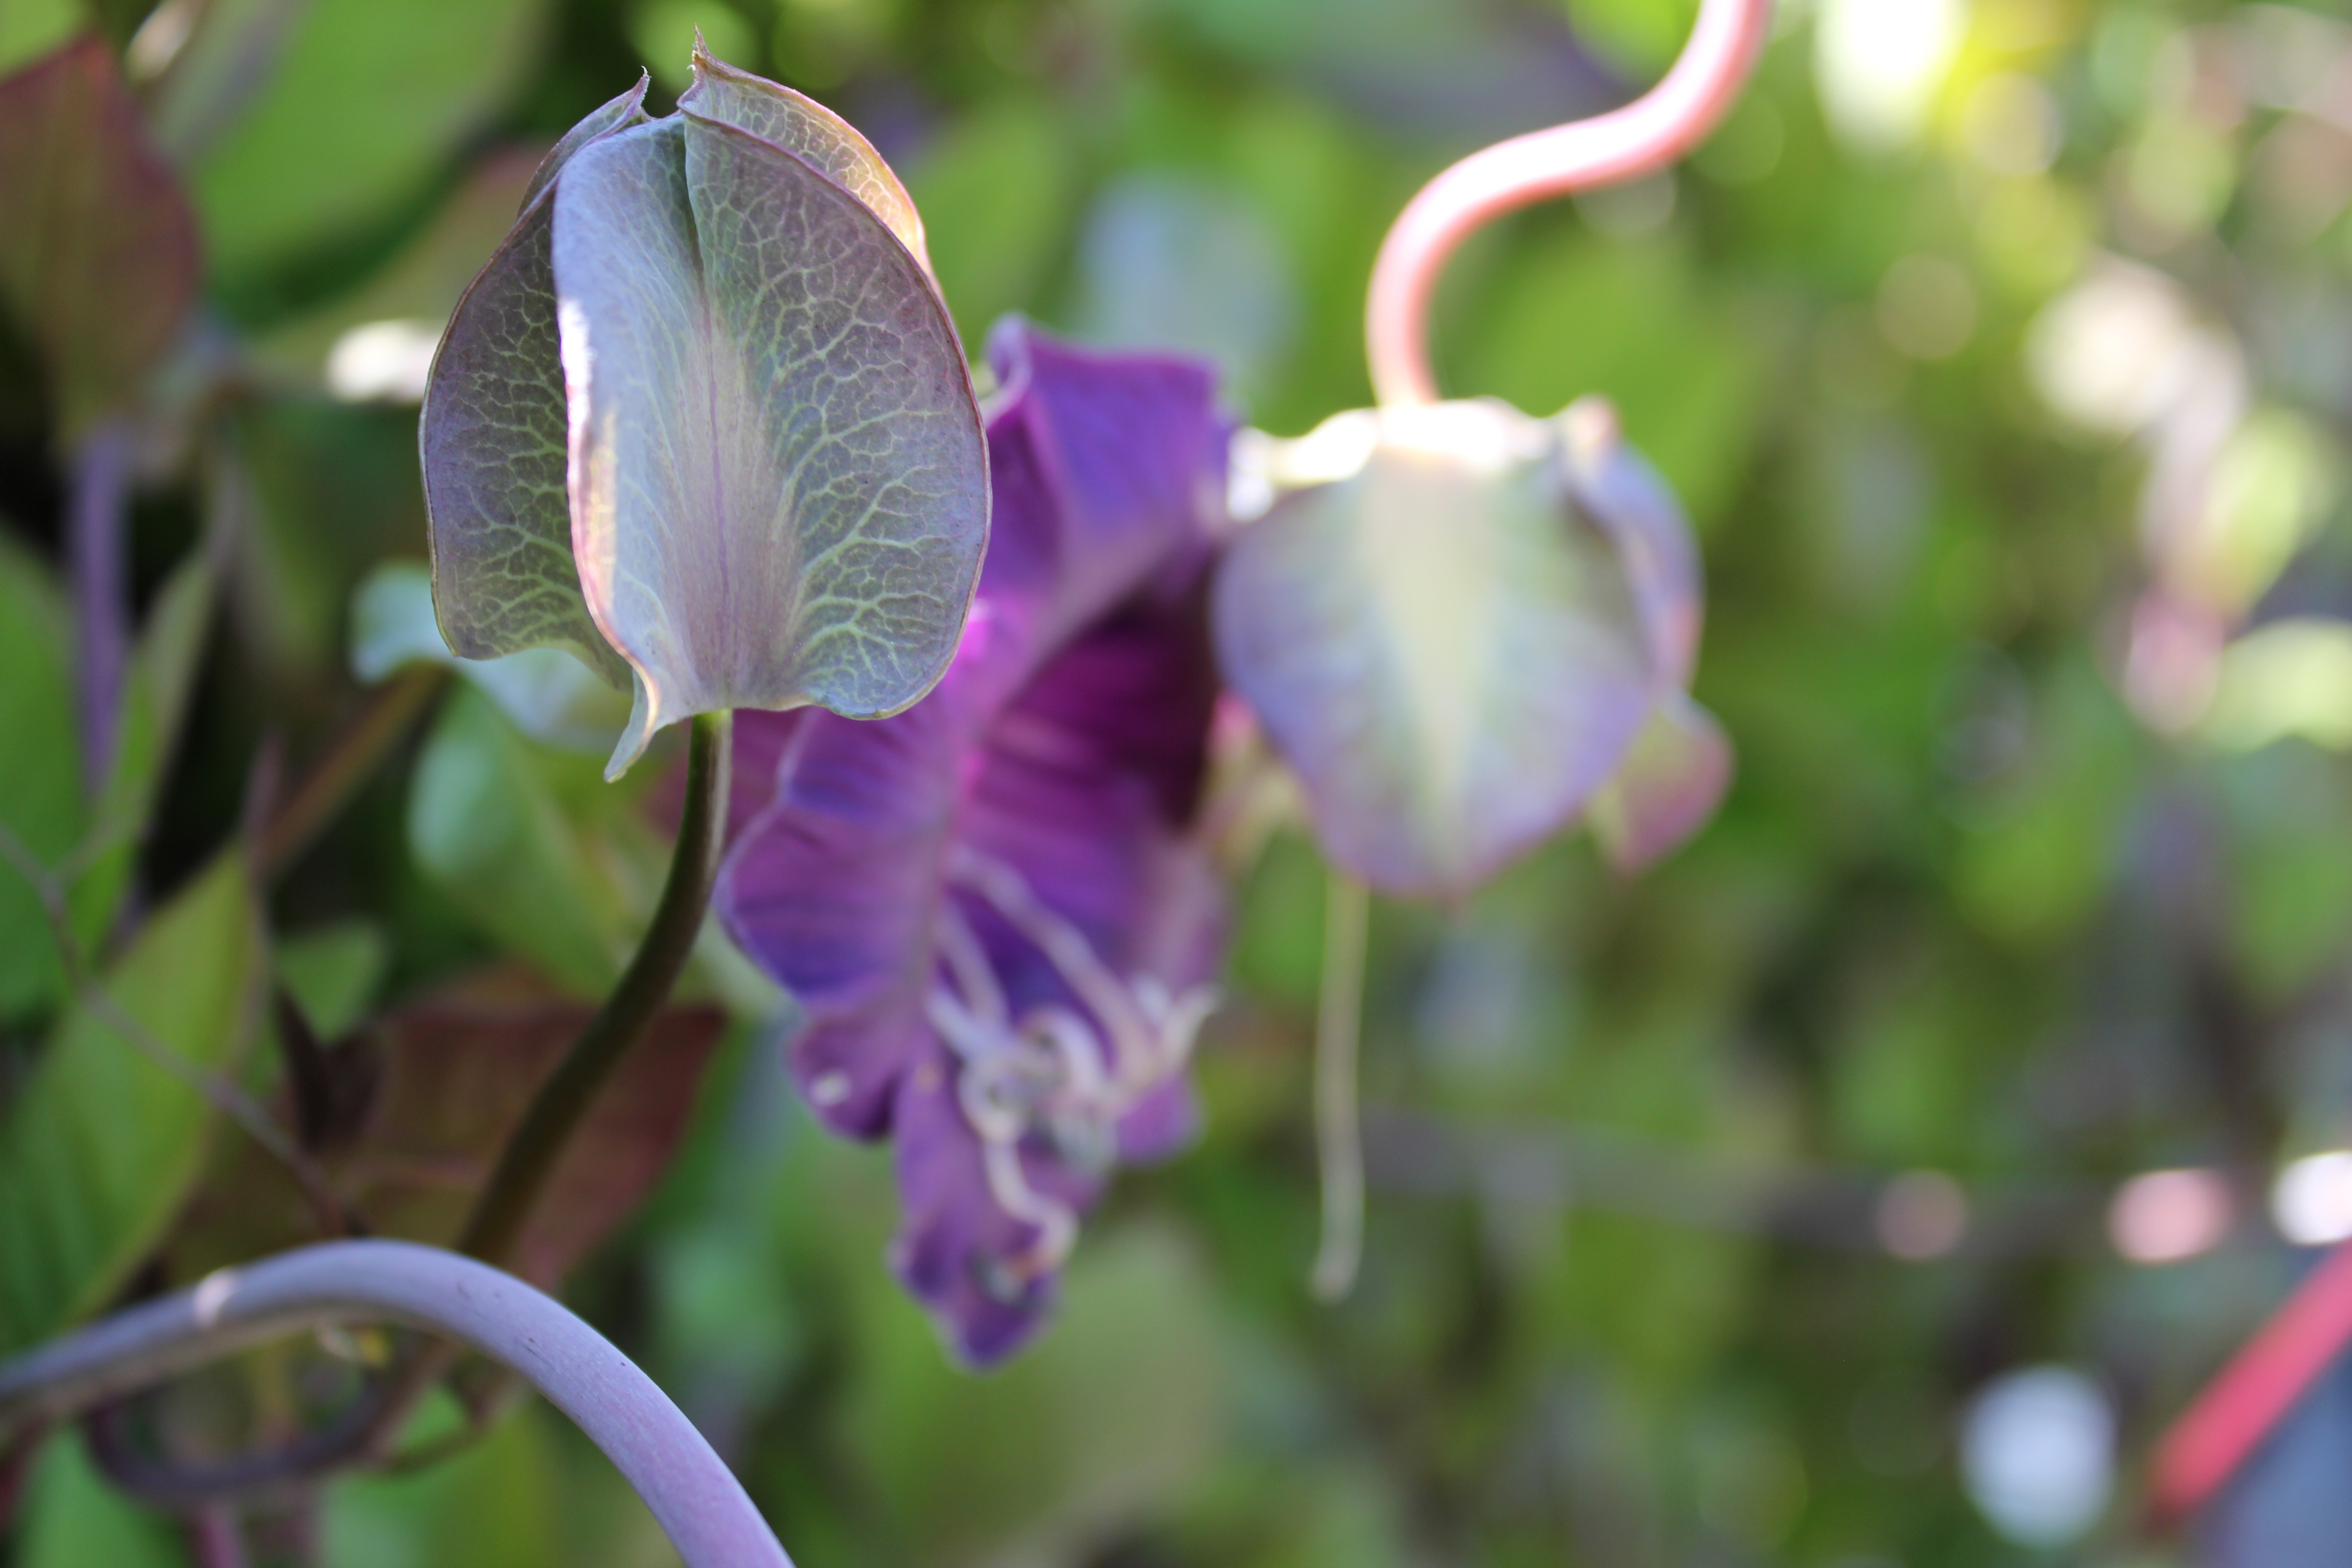
blossom, plant, flower, petal, botany, close, flora, wildflower, macro photography, flowering plant, closed flower, land plant, everlasting sweet pea, bell vine